Common seadragon

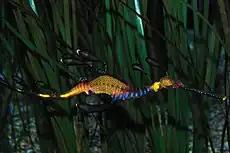
Common Seadragon

The common seadragon inhabits coastal waters down around to deep. It is associated with rocky reefs, seaweed beds, seagrass meadows and structures colonised by seaweed.